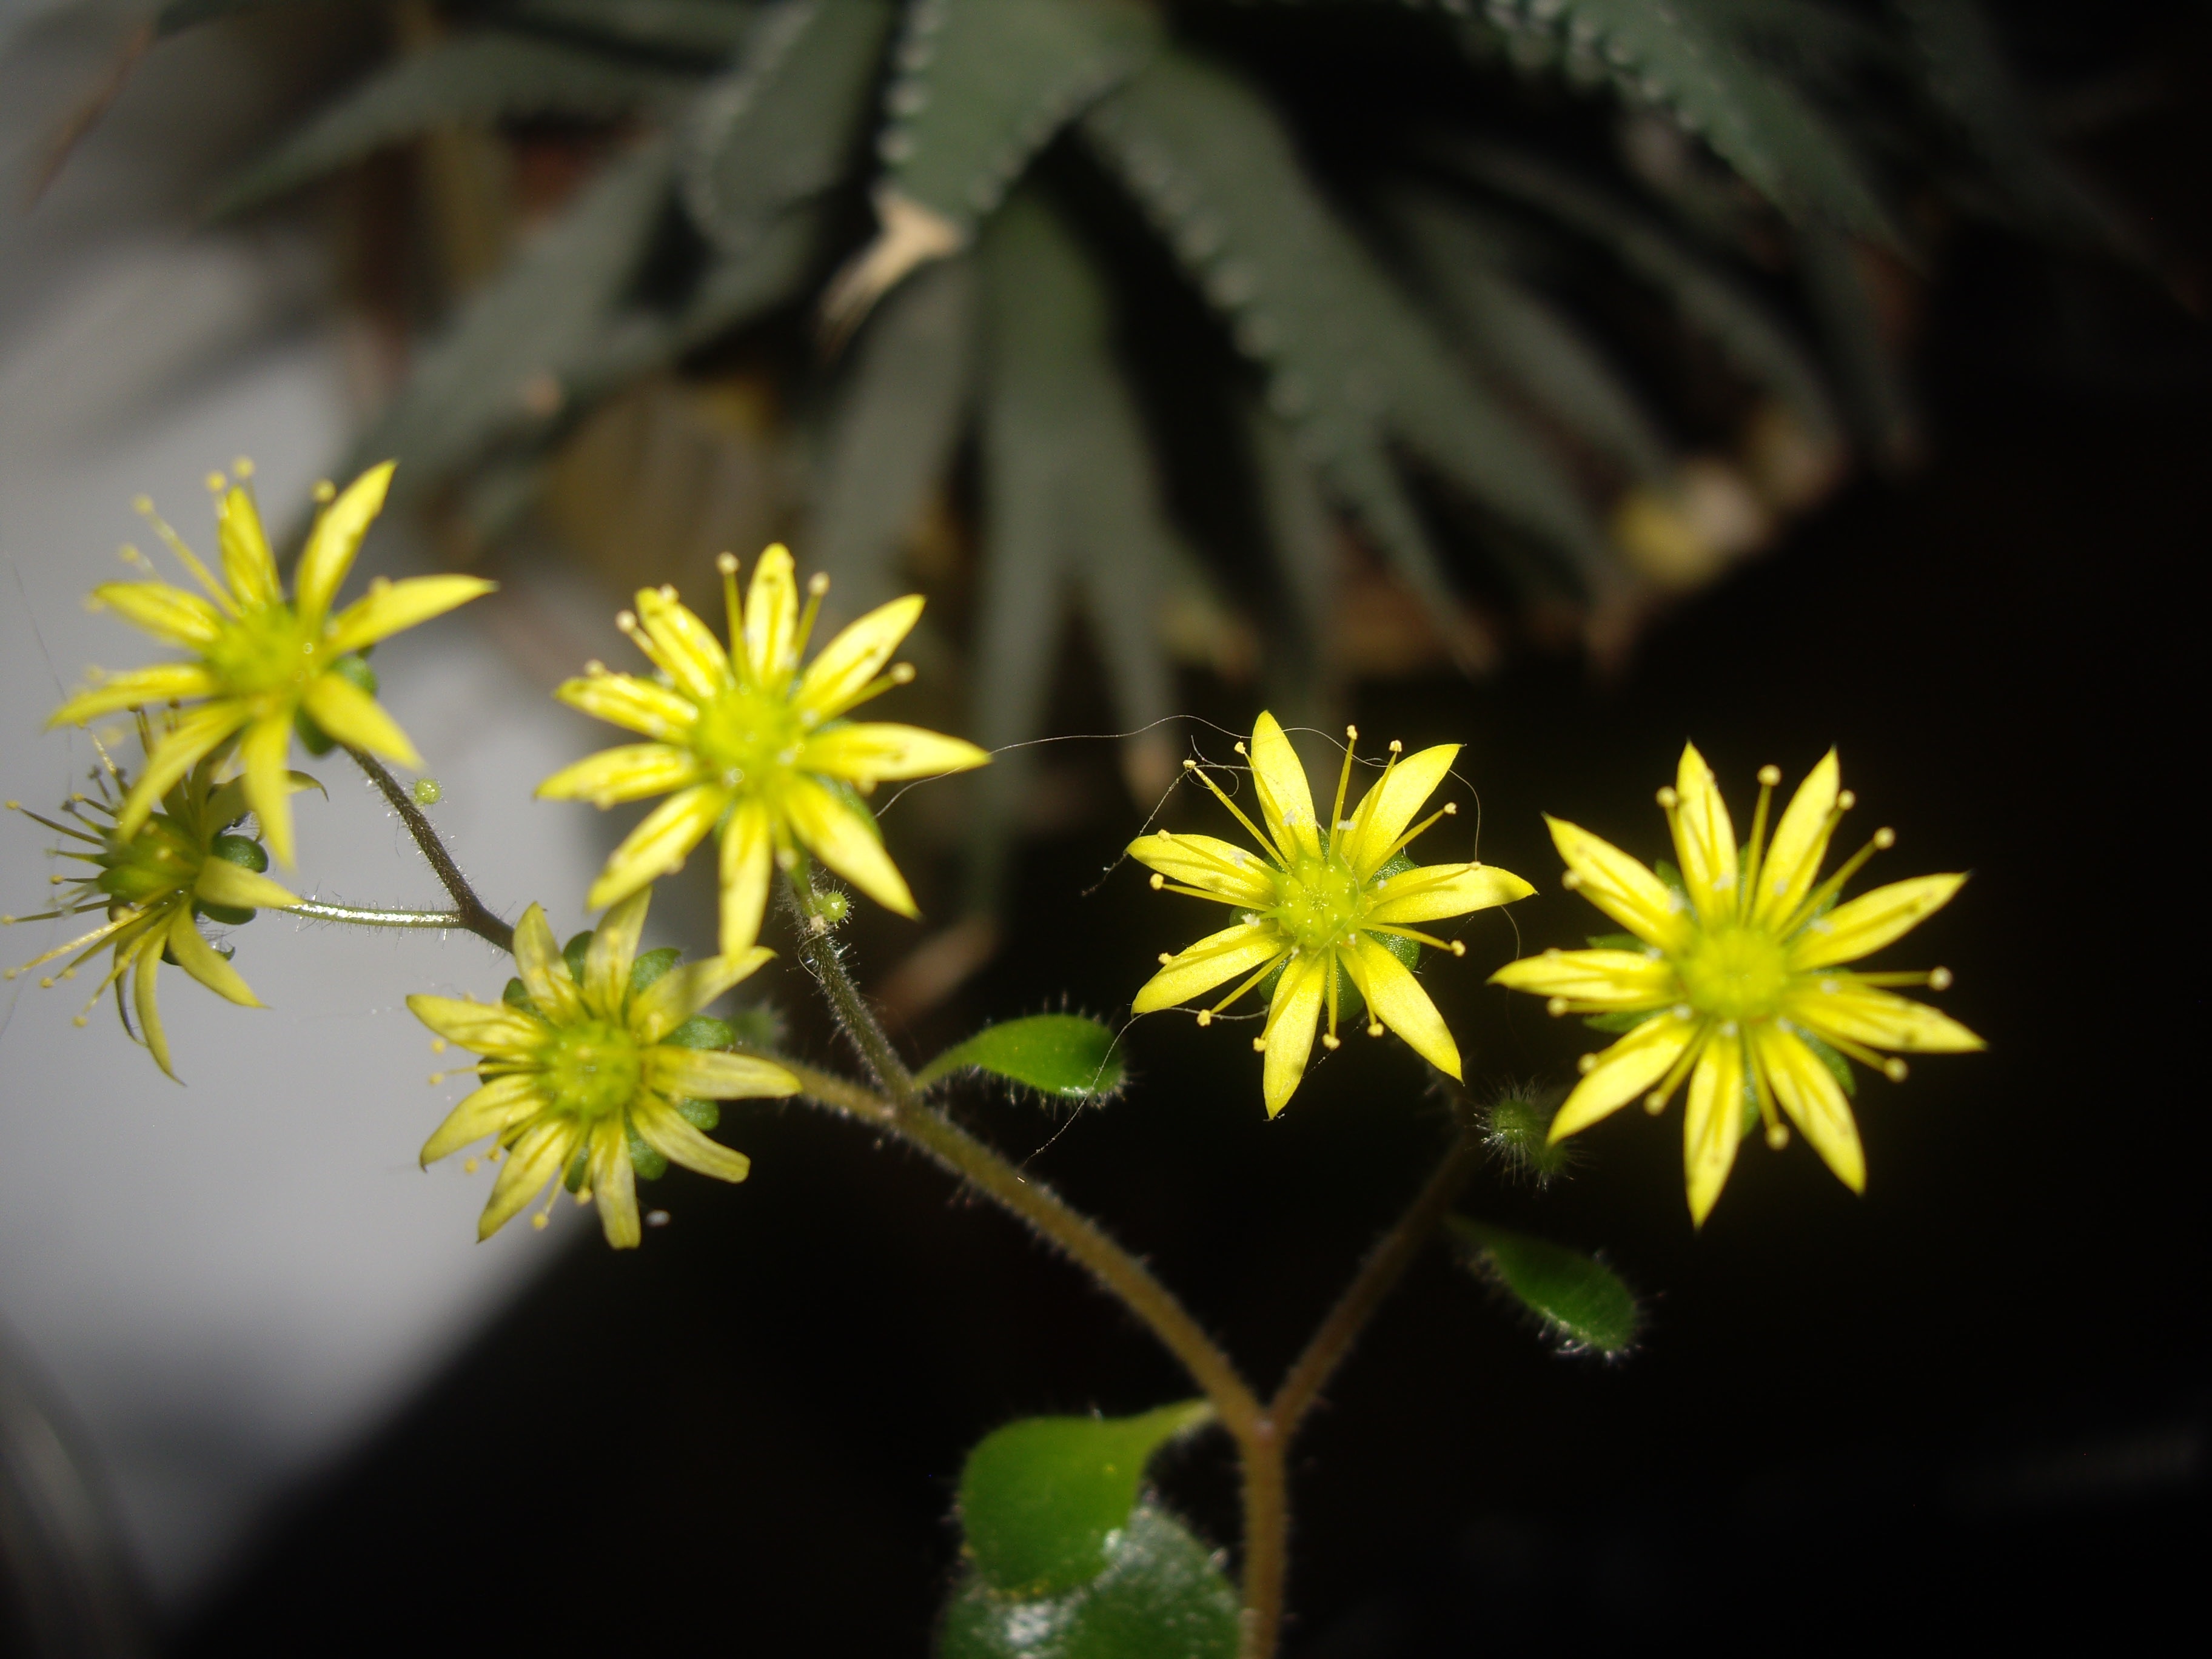
tree, nature, blossom, plant, sunlight, leaf, flower, green, botany, yellow, flora, wildflower, close up, macro photography, flowering plant, plant stem, land plant, thorns spines and prickles